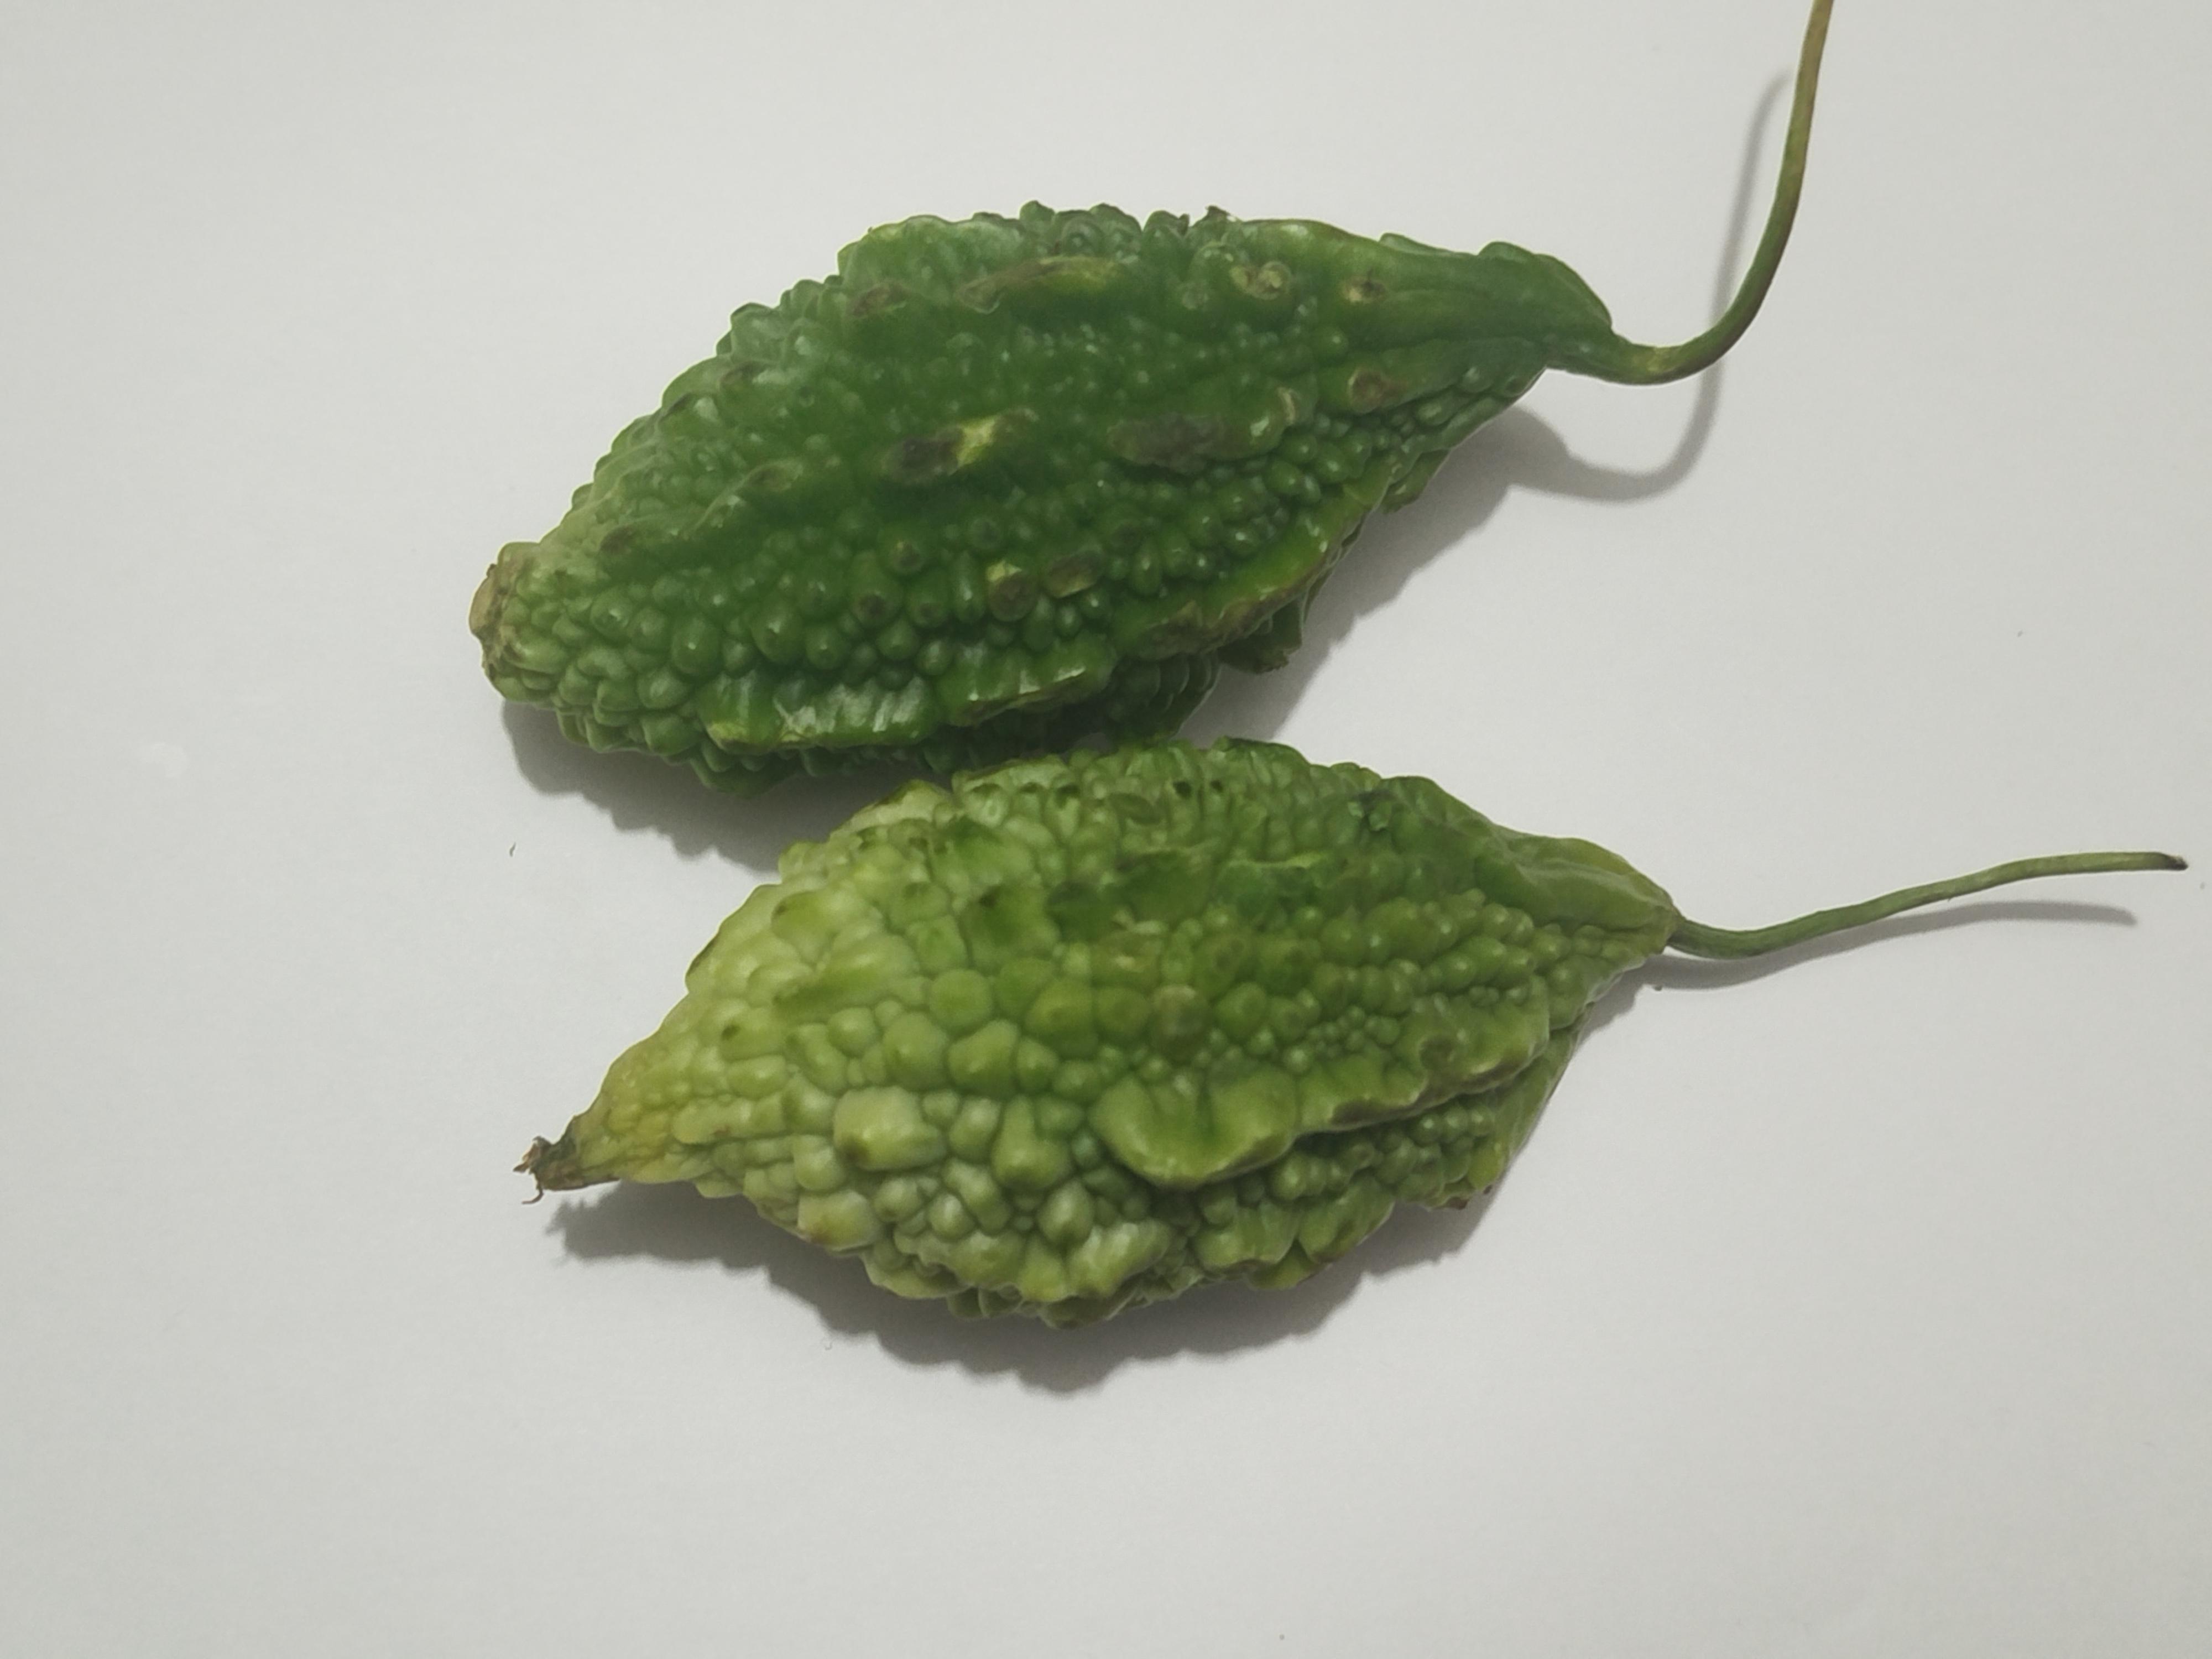
Label: Bitter melon